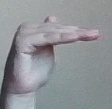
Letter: khaa